Essex Skypark

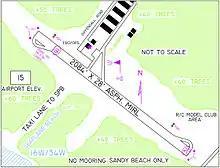
Airfield diagram

The 56 acre airport is surrounded by 588 acres of undisturbed and pristine wetlands and heavy forest. As the last light general aviation airport in Baltimore County, the airpark offers a 2,081 by 30 foot asphalt runway and a 3,000 by 300 foot water runway. Local aviation enthusiasts use it to fly single engine airplanes, ultralights, seaplanes, banner towing, and radio controlled aircraft.